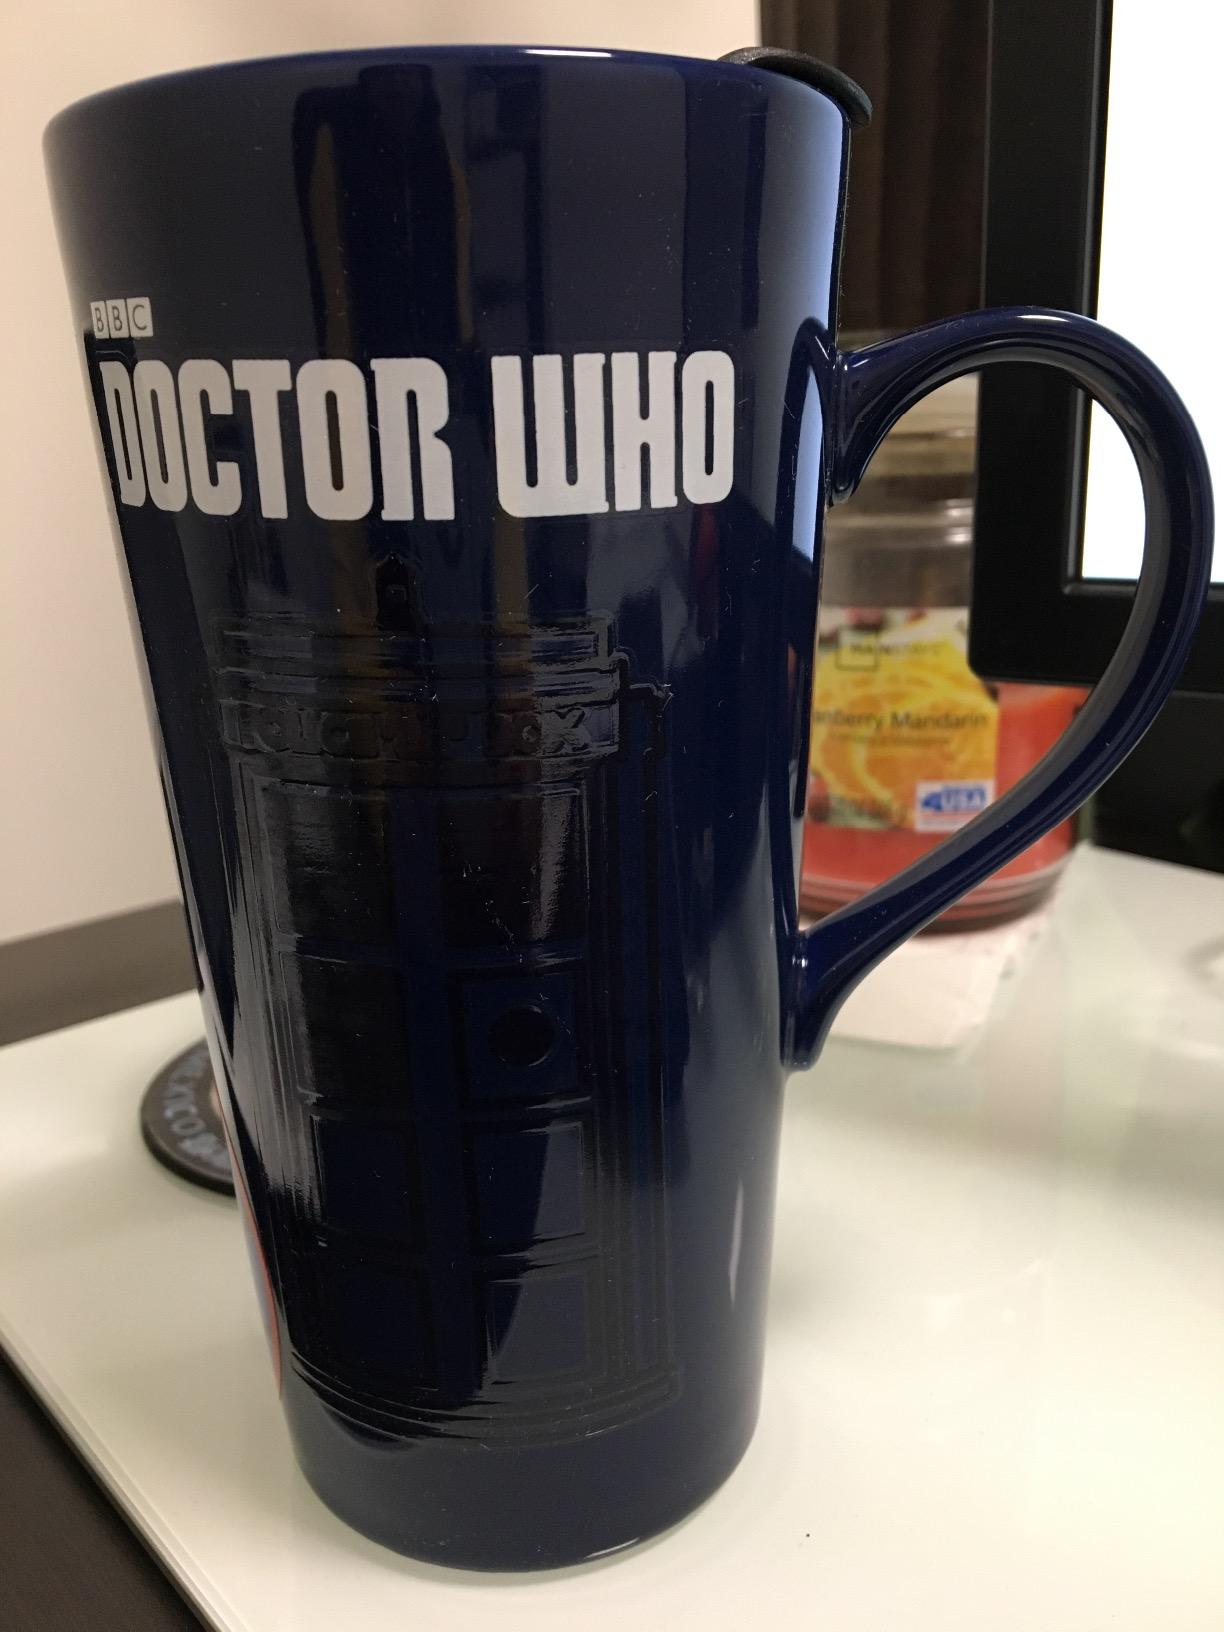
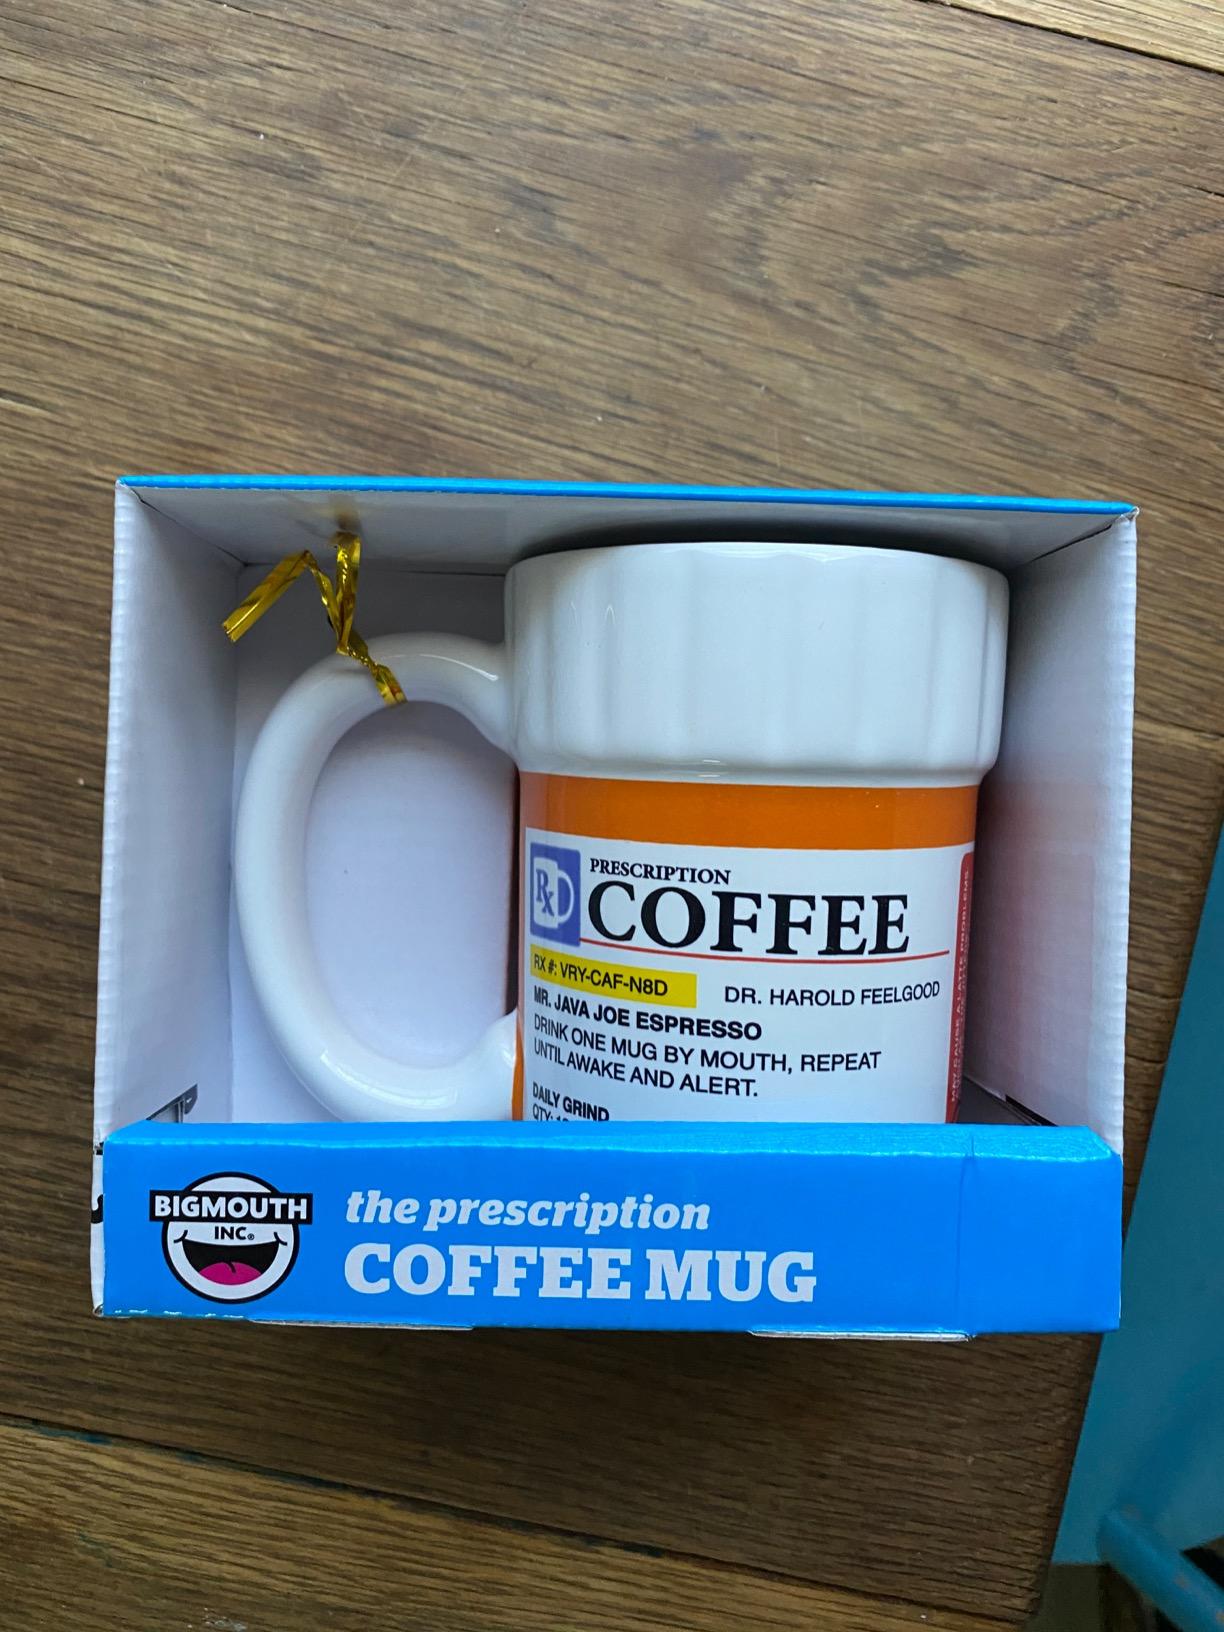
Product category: items_mug
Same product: no